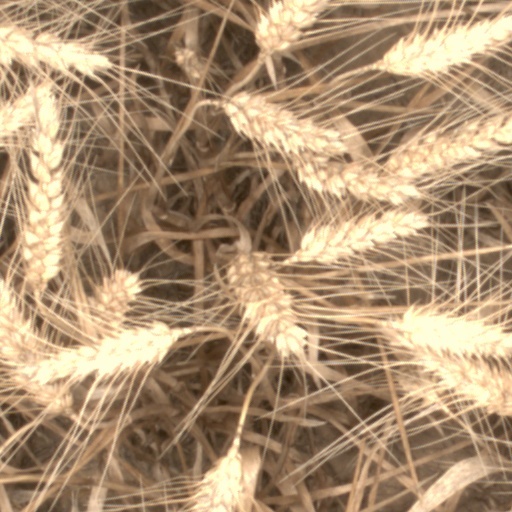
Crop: wheat